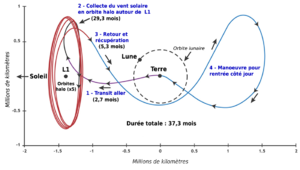
Trajectoire de la sonde spatiale Genesis de la NASA. Légendes en francais.
Genesis est une sonde spatiale développée par l'agence spatiale américaine, la NASA, dont l'objectif était de rapporter sur Terre des particules du vent solaire, flux d'ions et électrons énergétiques produit par le Soleil. La finalité de la mission était d'analyser en laboratoire les ions pour déterminer la composition du Soleil en éléments chimiques et la proportion des différents isotopes. Genesis est la cinquième mission du programme Discovery qui rassemble des missions spatiales d'exploration scientifique du système solaire de faible coût.